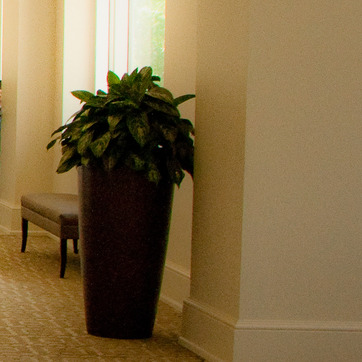
Material: foliage